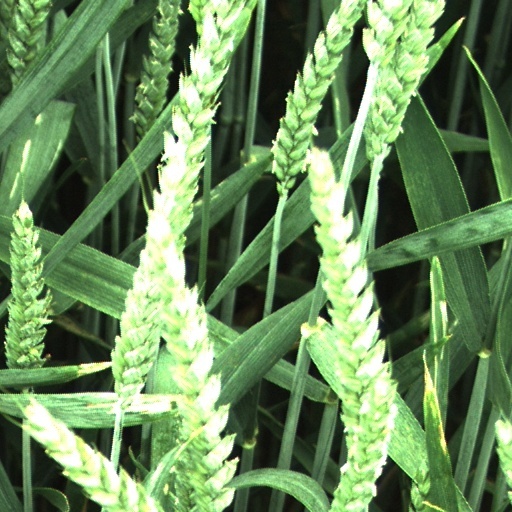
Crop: wheat